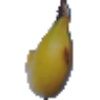
Label: Banana 1